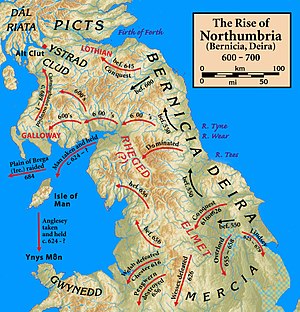
Deira
Deiras placering i England
Deira var et angelsaksisk kongedømme i England fra 6. til 7. århundrede. Ifølge Symeon af Durham lå det mellem floderne Humber og Tyne, men nord for floden Tees lå landet øde. Kongernes sæde var i York.